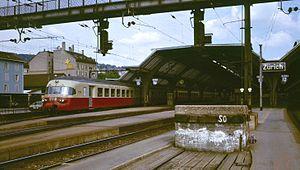
TEE ""Iris"" (type de train RAe TEE II) à la Gare centrale de Zurich en 1979. Italiano: Il treno TEE Iris effettuato con l'elettrotreno politensione FFS RAe TEE II in partenza per Brussel dalla stazione principale di Zurigo nel 1979."